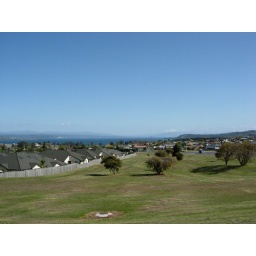
View of the lake and mountains from above Taupo